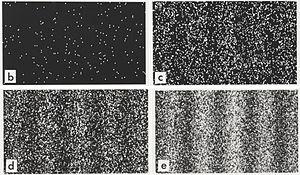
Diffraction d'électrons.
L'électron, un des composants de l'atome avec les neutrons et les protons, est une particule élémentaire qui possède une charge élémentaire de signe négatif. Il est fondamental en chimie, car il participe à presque tous les types de réactions chimiques et constitue un élément primordial des liaisons présentes dans les molécules. En physique, l'électron intervient dans une multitude de rayonnements et d'effets. Ses propriétés, qui se manifestent à l'échelle microscopique, expliquent la conductivité électrique, la conductivité thermique, l'effet Vavilov-Tcherenkov, l'incandescence, l'induction électromagnétique, la luminescence, le magnétisme, le rayonnement électromagnétique, la réflexion optique, l'effet photovoltaïque et la supraconductivité, phénomènes macroscopiques largement exploités dans les pays industrialisés. Possédant la plus faible masse de toutes les particules chargées, il sert régulièrement à l'étude de la matière.